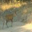
Label: deer